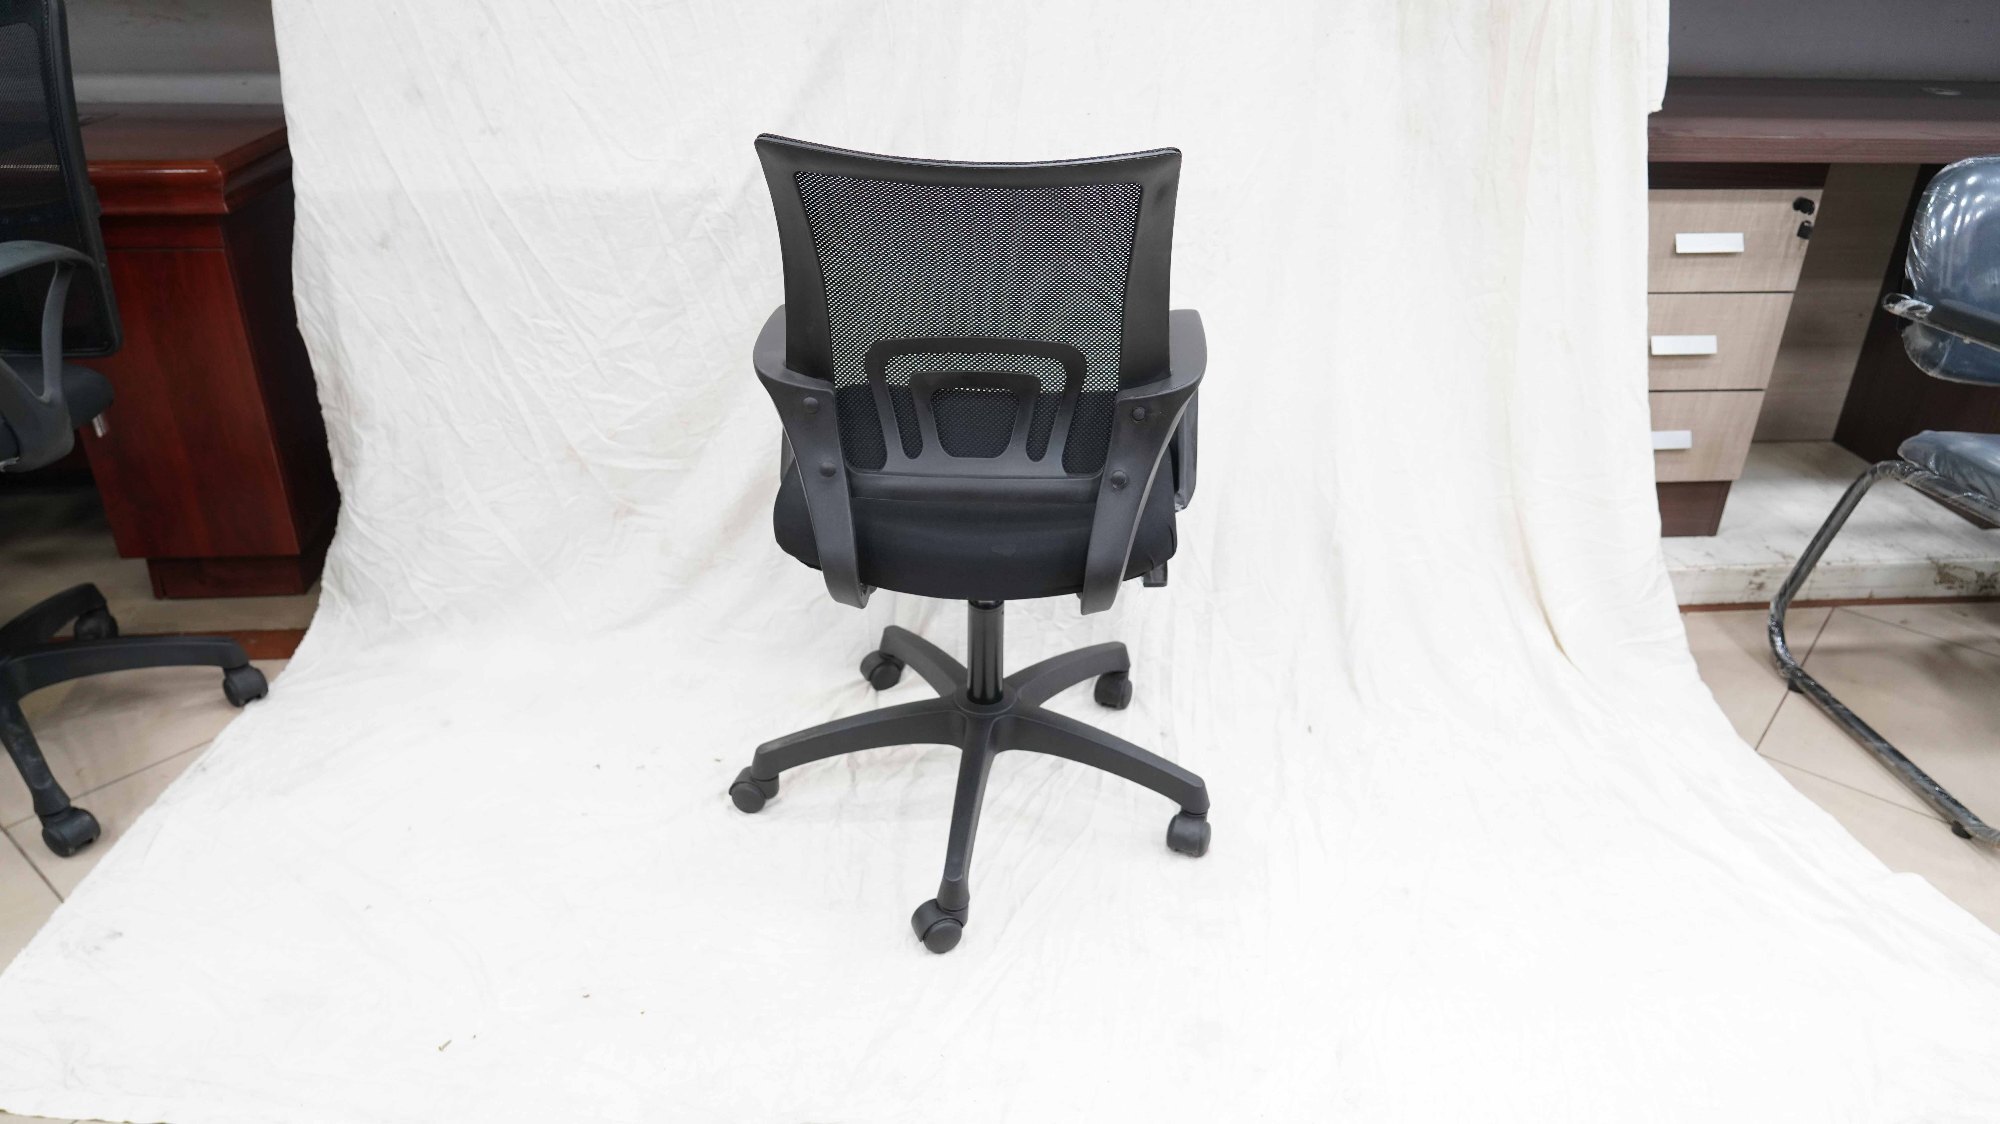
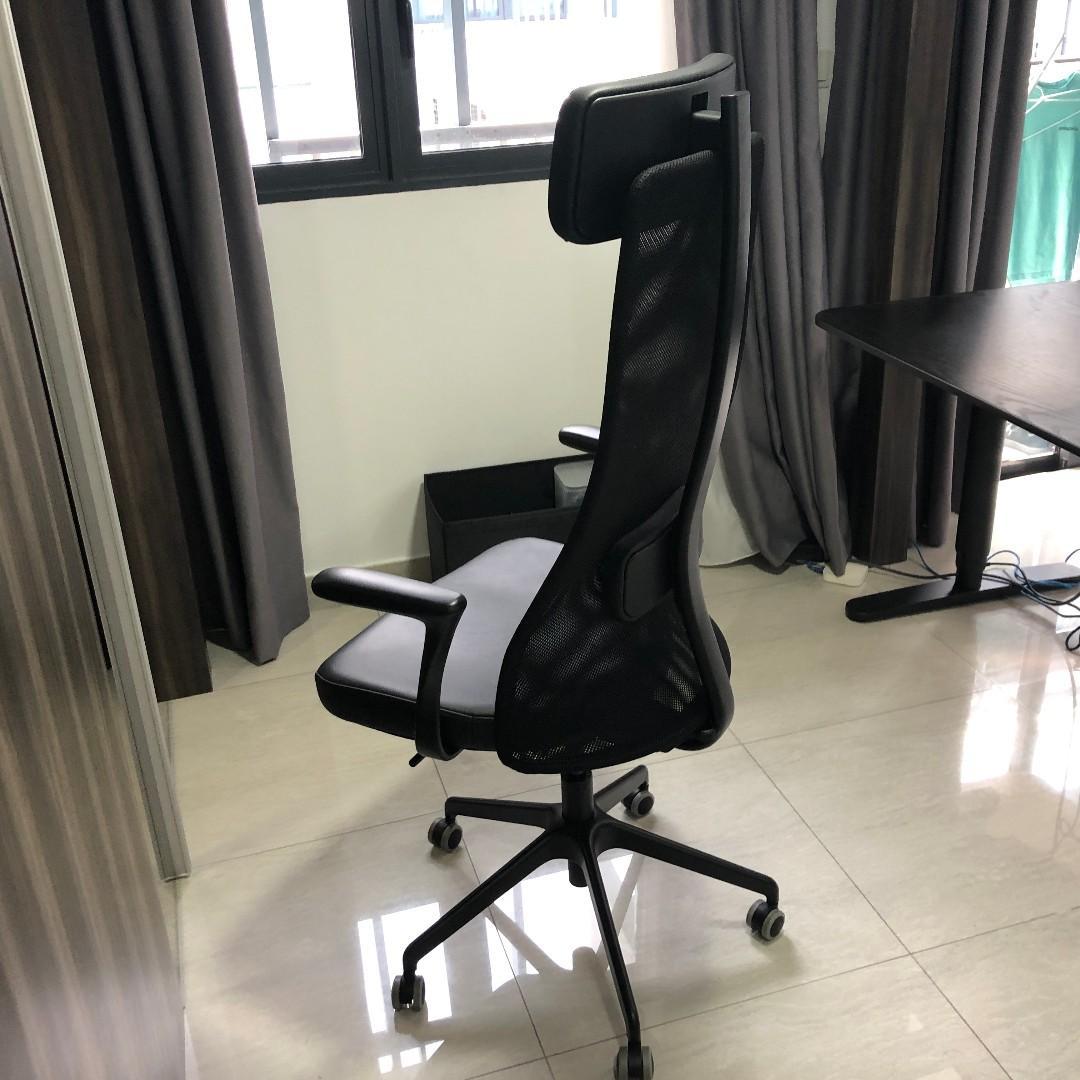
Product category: items_chair
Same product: no